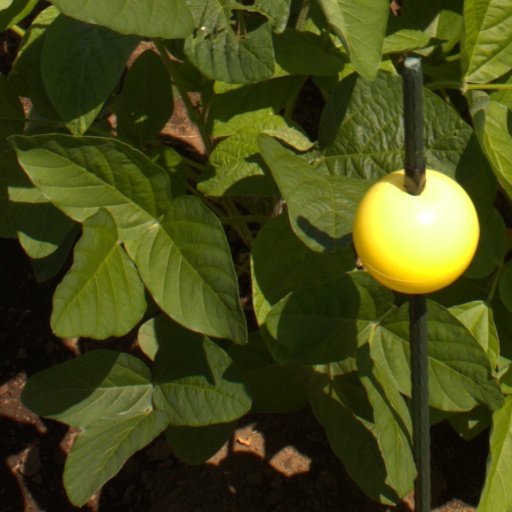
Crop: soybean